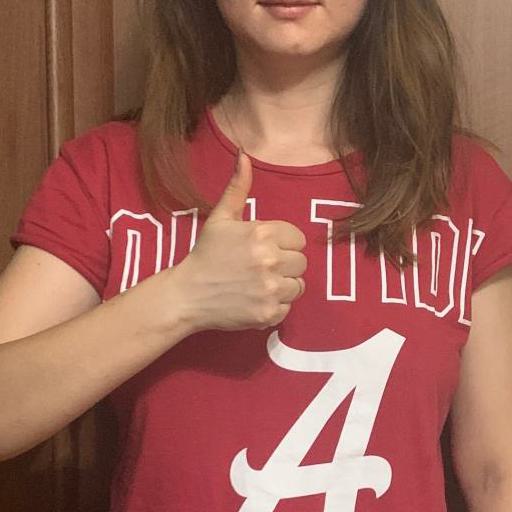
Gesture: like